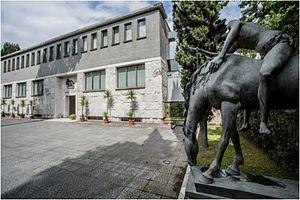
Le Musée Venanzo Crocetti est un musée d’art contemporain consacré à la vie et à l’œuvre du sculpteur italien Venanzo Crocetti. Le musée se trouve à Rome, Via Cassia, 492.